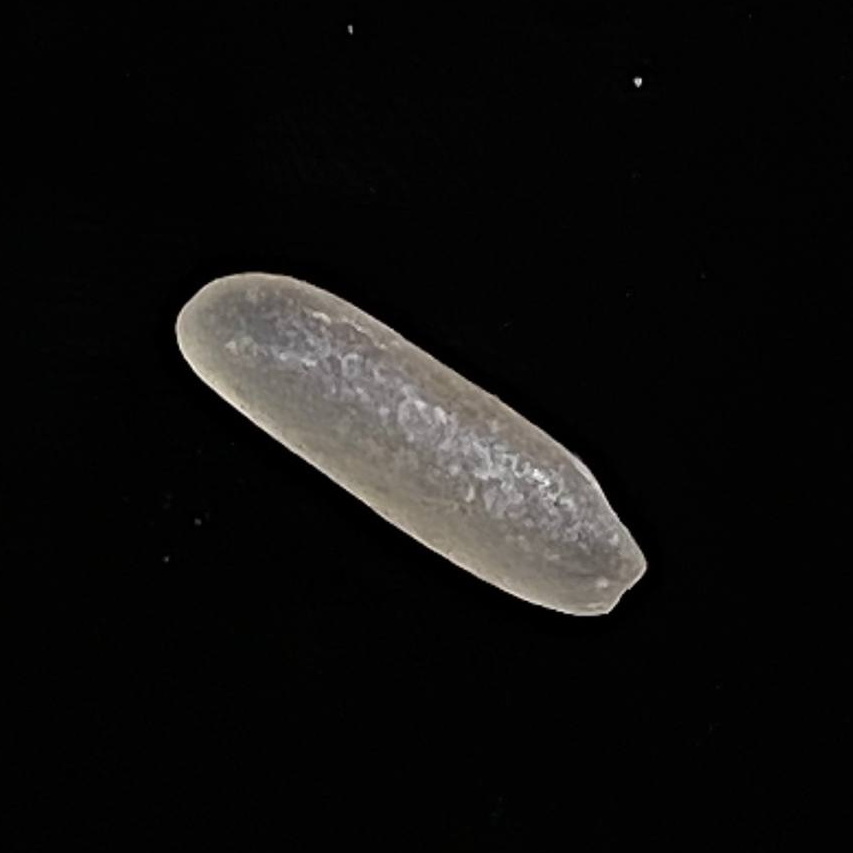
Rice variety: BR28